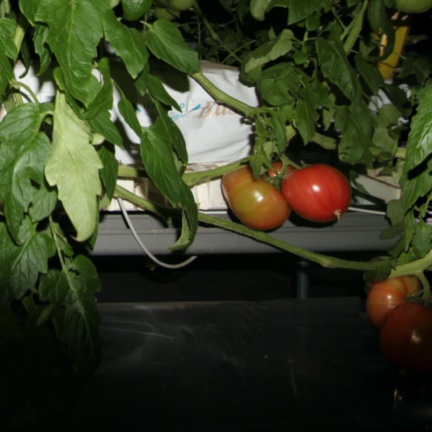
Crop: tomato